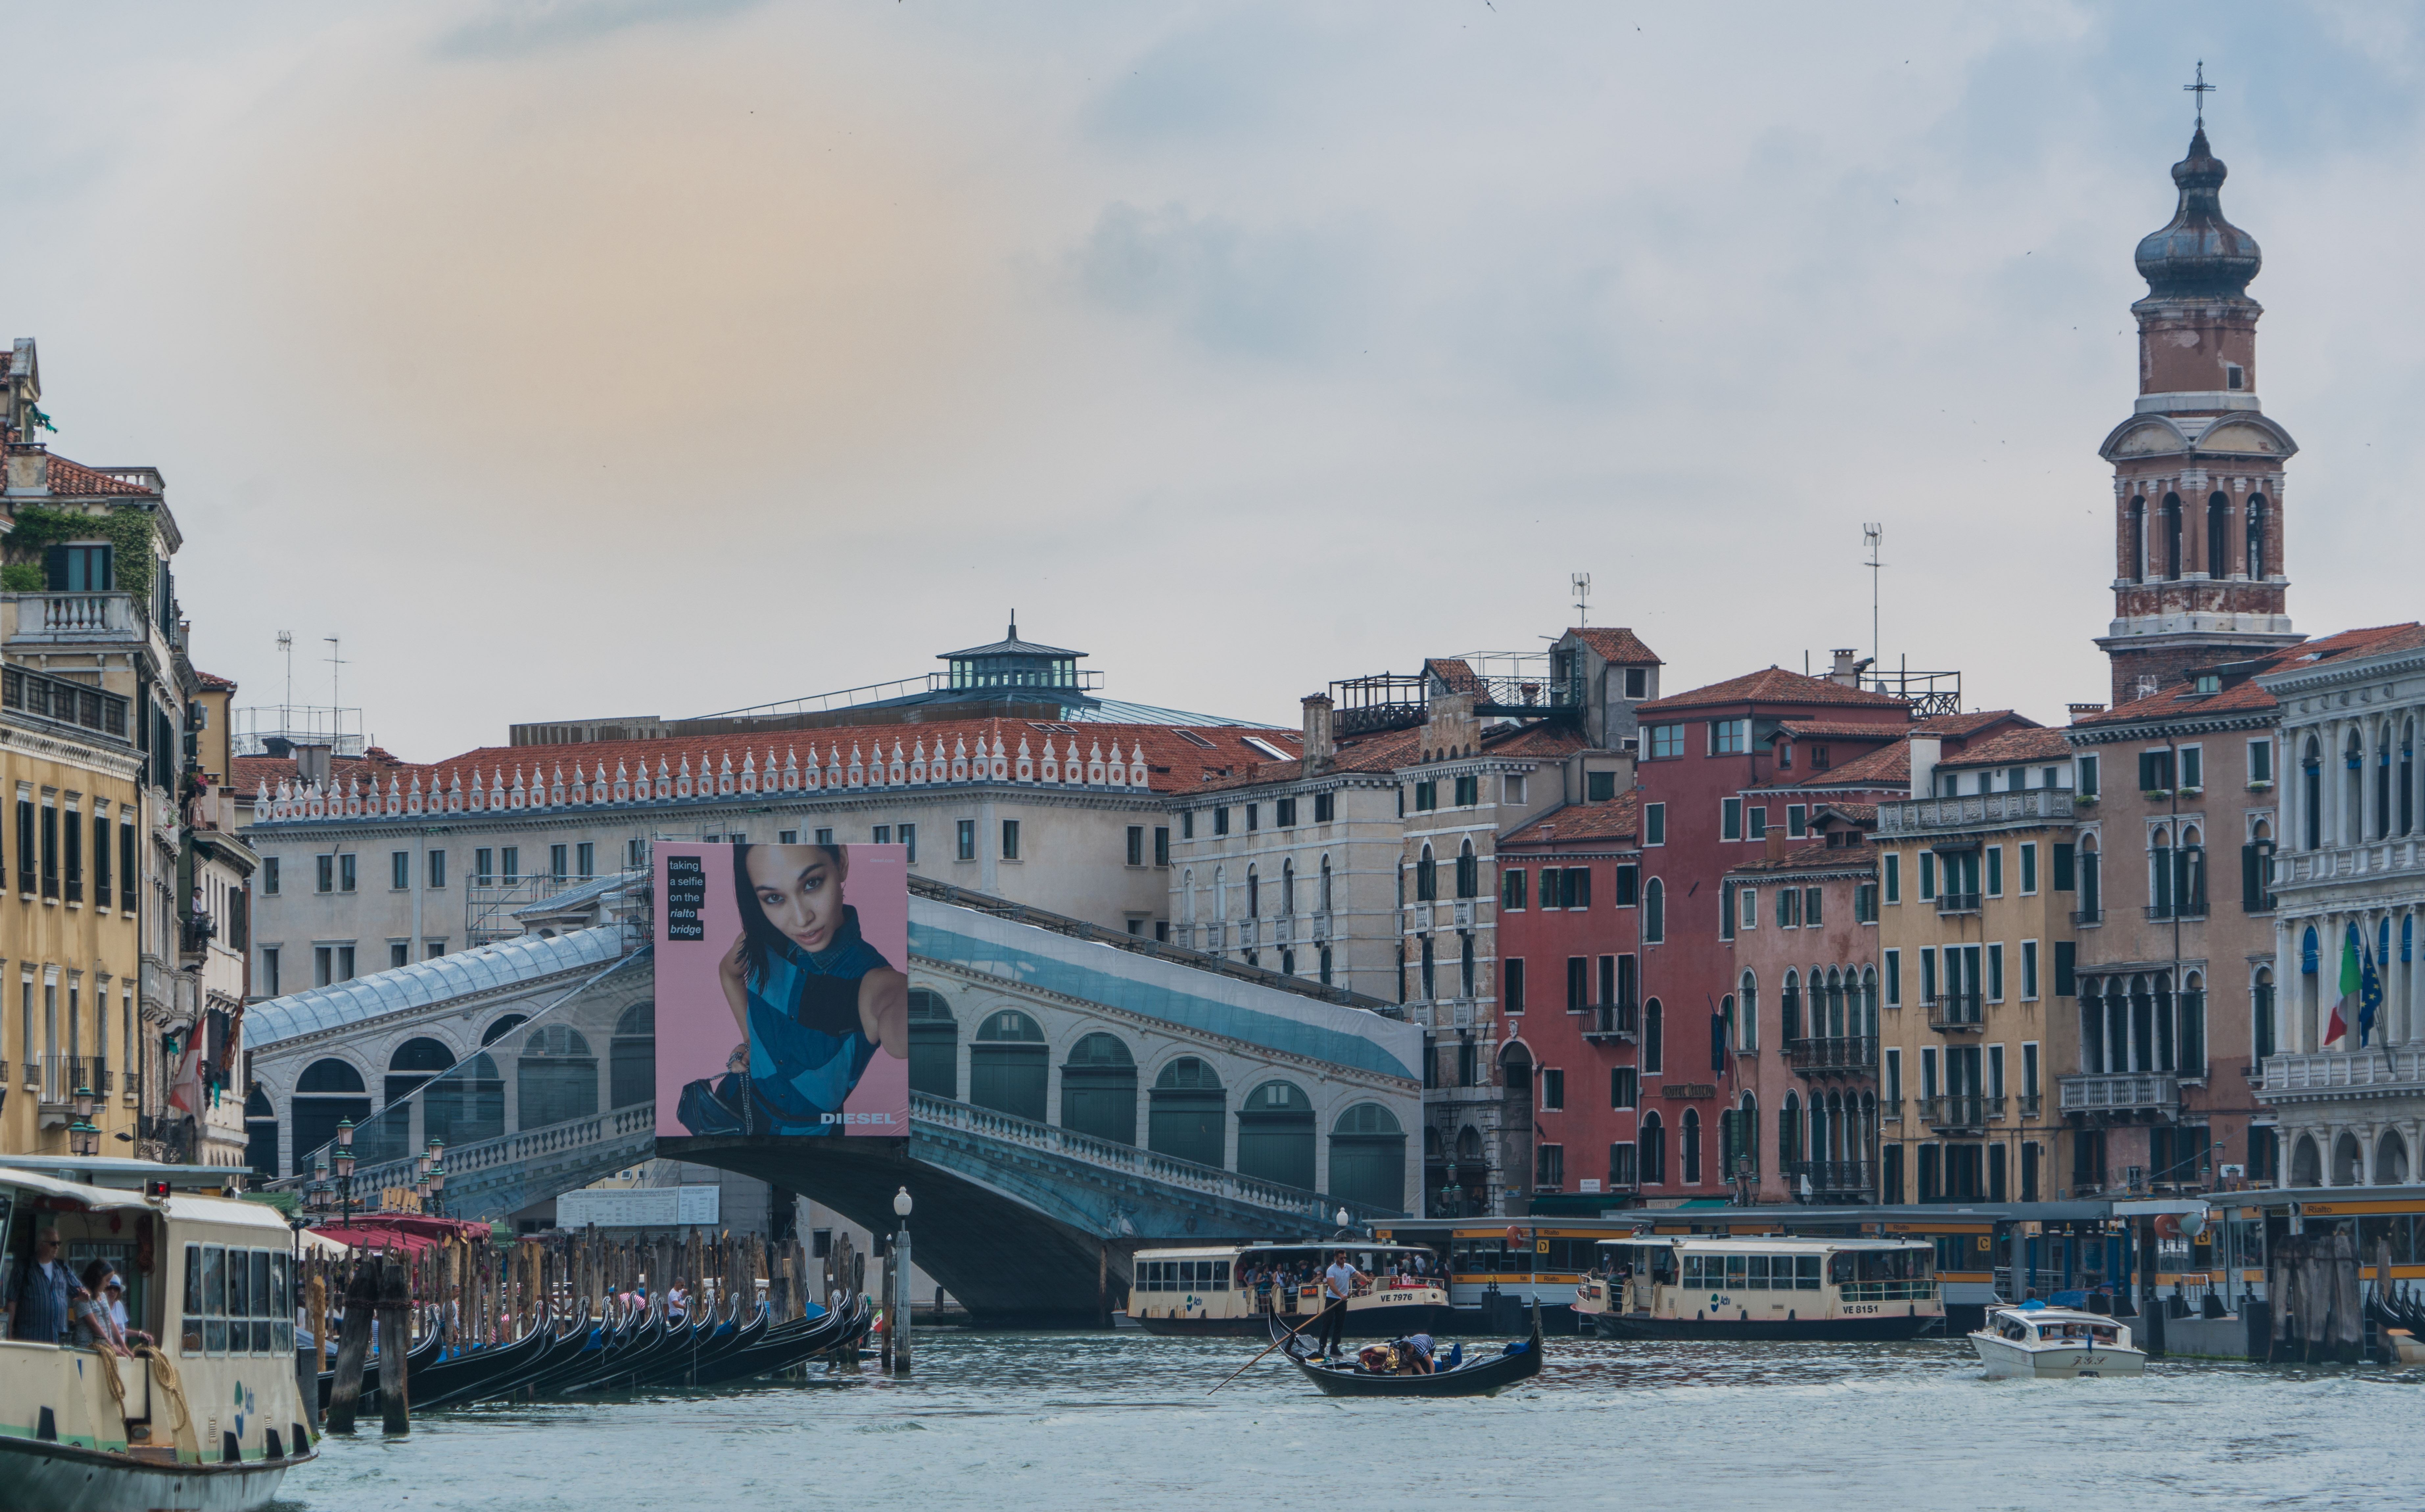
sea, water, architecture, sunset, boat, bridge, town, city, river, canal, cityscape, travel, europe, vehicle, romantic, landmark, italy, harbor, venice, attraction, tourism, waterway, venezia, history, european, gondola, watercraft, touristic, venetian, rialto bridge, venice italy